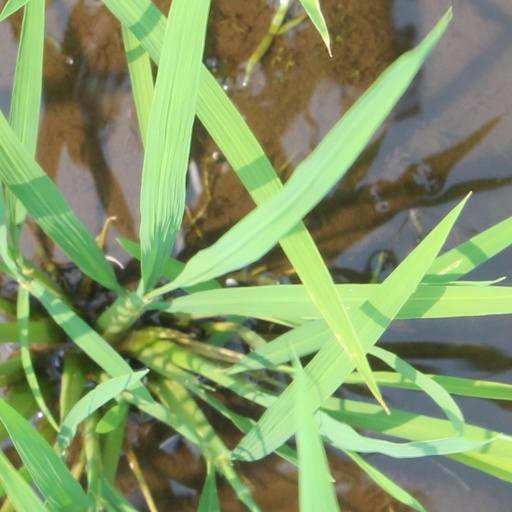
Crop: rice